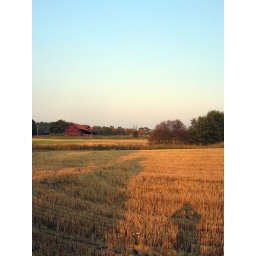
Me, standing there in a field at Mulsta taking a photo of the old barn at Nedersta in Haninge, Sweden.